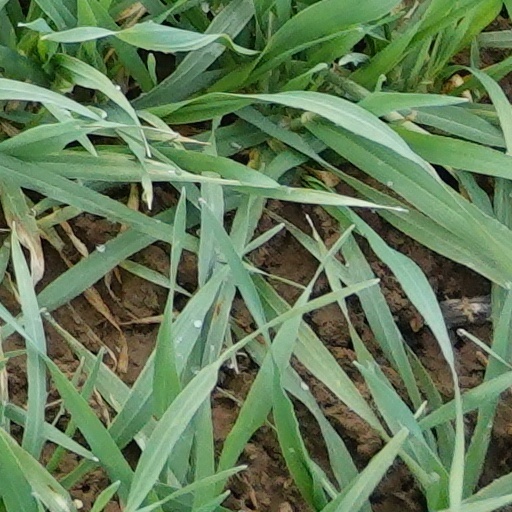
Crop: wheat